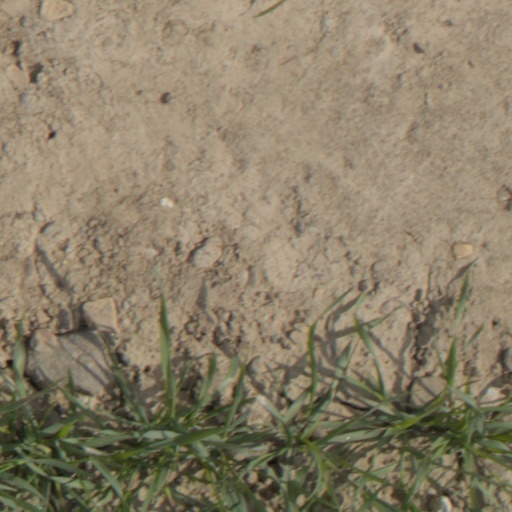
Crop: wheat